Claude Sérillon

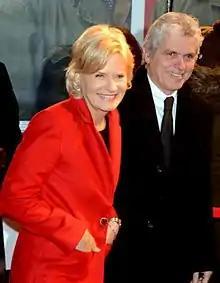
Claude and his companion Sérillon Catherine Ceylac in February 2014.

Claude Sérillon became part of the communications team of Francois Hollande, (candidate of the Socialist Party for the 2012 French presidential election, who was elected President of the Republic on 6 May 2012). On 3 January 2013, Claude was named to the President of the Republic, to strengthen the communication service of the Elysee, qualified as a "spin doctor" of l'Élysée by the media. In early February 2014, his mission evolved and became focused on the Elysee website. On 10 June 2014, "Le Monde" and Europe 1 announced the end of his mission serving the head of state. His resignation became effective 16 July of the same year.